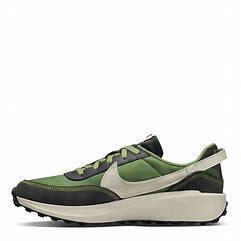
Brand: Nike
Model: Waffle Debut